Boron group

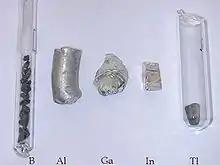
The 5 stable elements of the boron group

With the exception of the synthetic nihonium, all of the elements of the boron group have stable isotopes. Because all their atomic numbers are odd, boron, gallium and thallium have only two stable isotopes, while aluminium and indium are monoisotopic, having only one, although most indium found in nature is the weakly radioactive In. B and B are both stable, as are Al, Ga and Ga, In, and Tl and Tl. All of these isotopes are readily found in macroscopic quantities in nature. In theory, though, all isotopes with an atomic number greater than 66 are supposed to be unstable to alpha decay. Conversely, all elements with atomic numbers are less than or equal to 66 (except Tc, Pm, Sm and Eu) have at least one isotope that is theoretically energetically stable to all forms of decay (with the exception of proton decay, which has never been observed, and spontaneous fission, which is theoretically possible for elements with atomic numbers greater than 40).